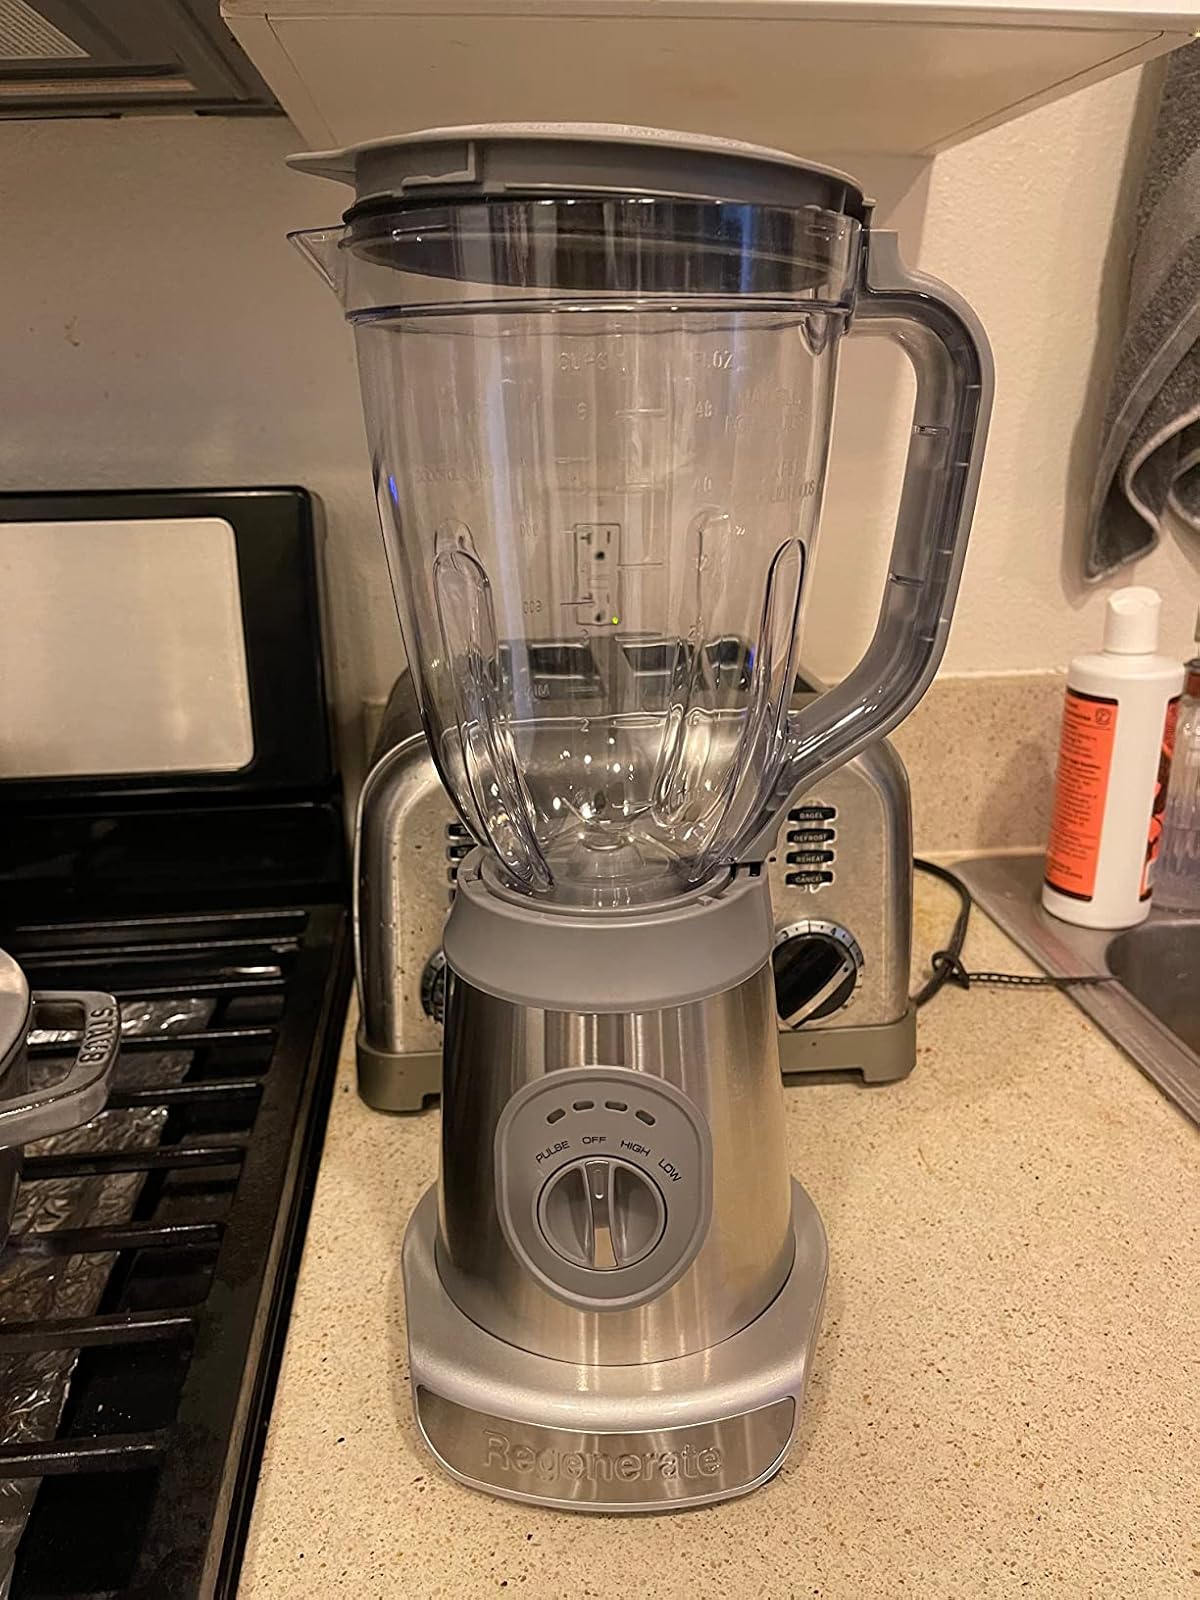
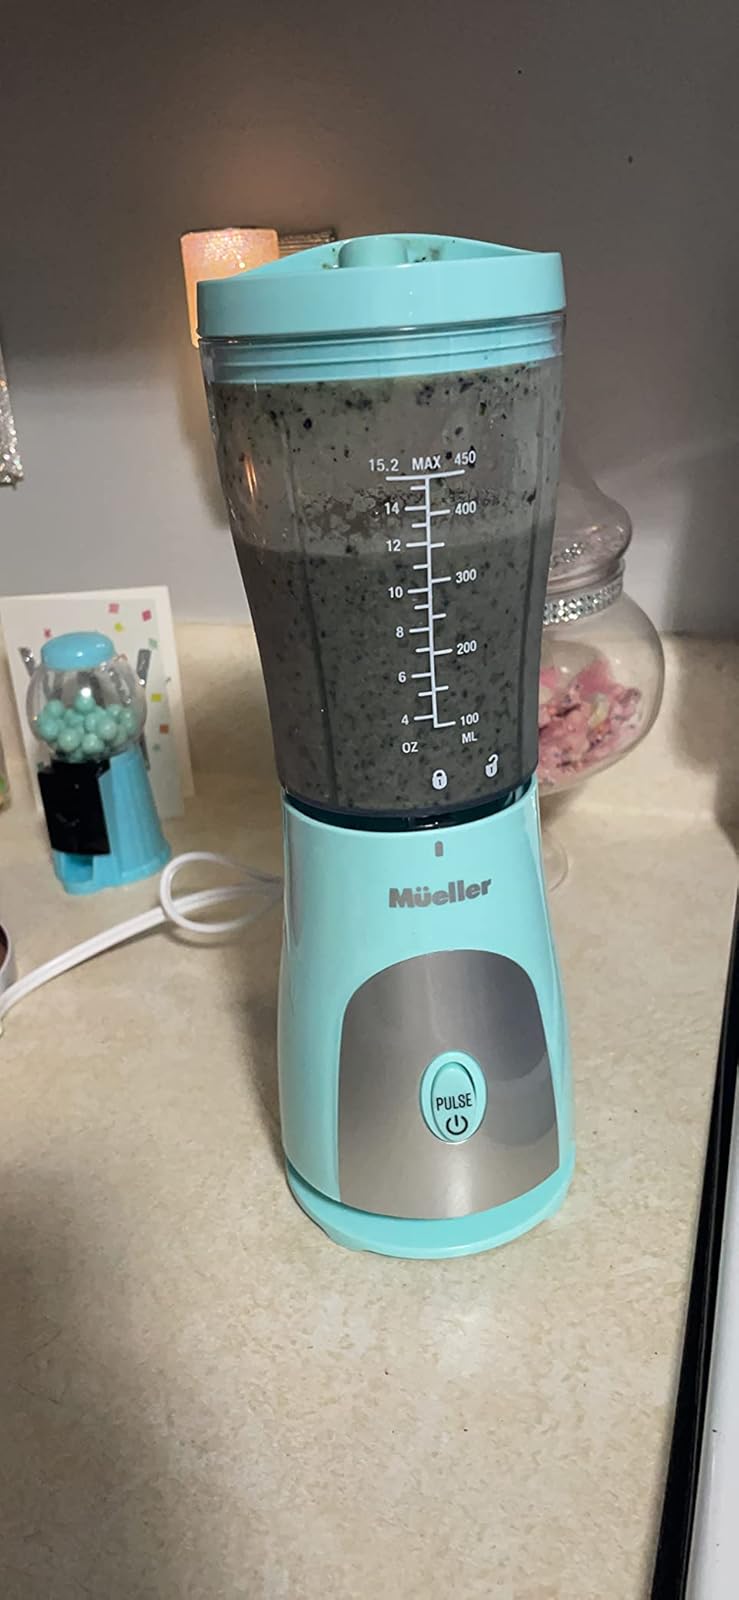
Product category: items_blender
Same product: no